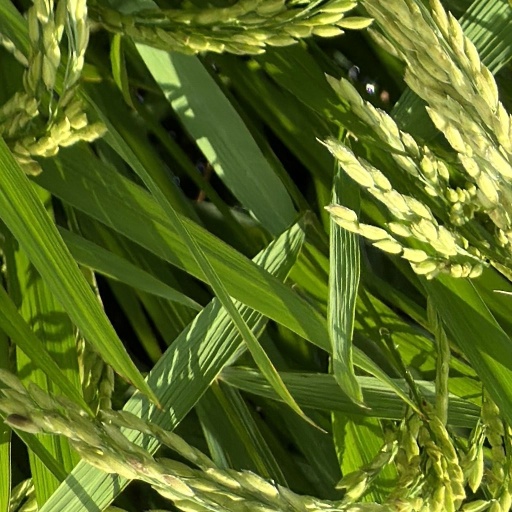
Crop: rice